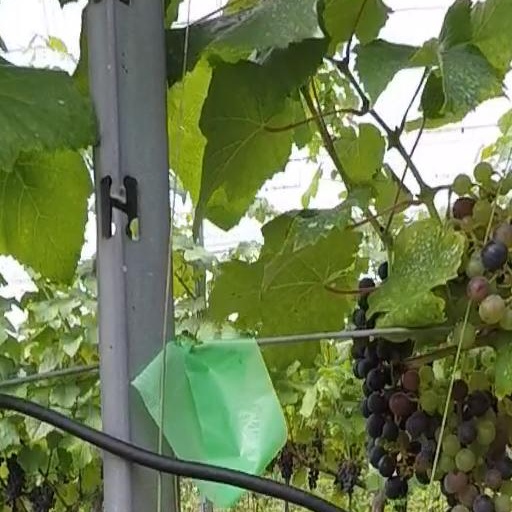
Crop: grape